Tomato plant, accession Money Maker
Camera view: horizontal (90 deg, fisheye); turntable rotation: 330 degrees
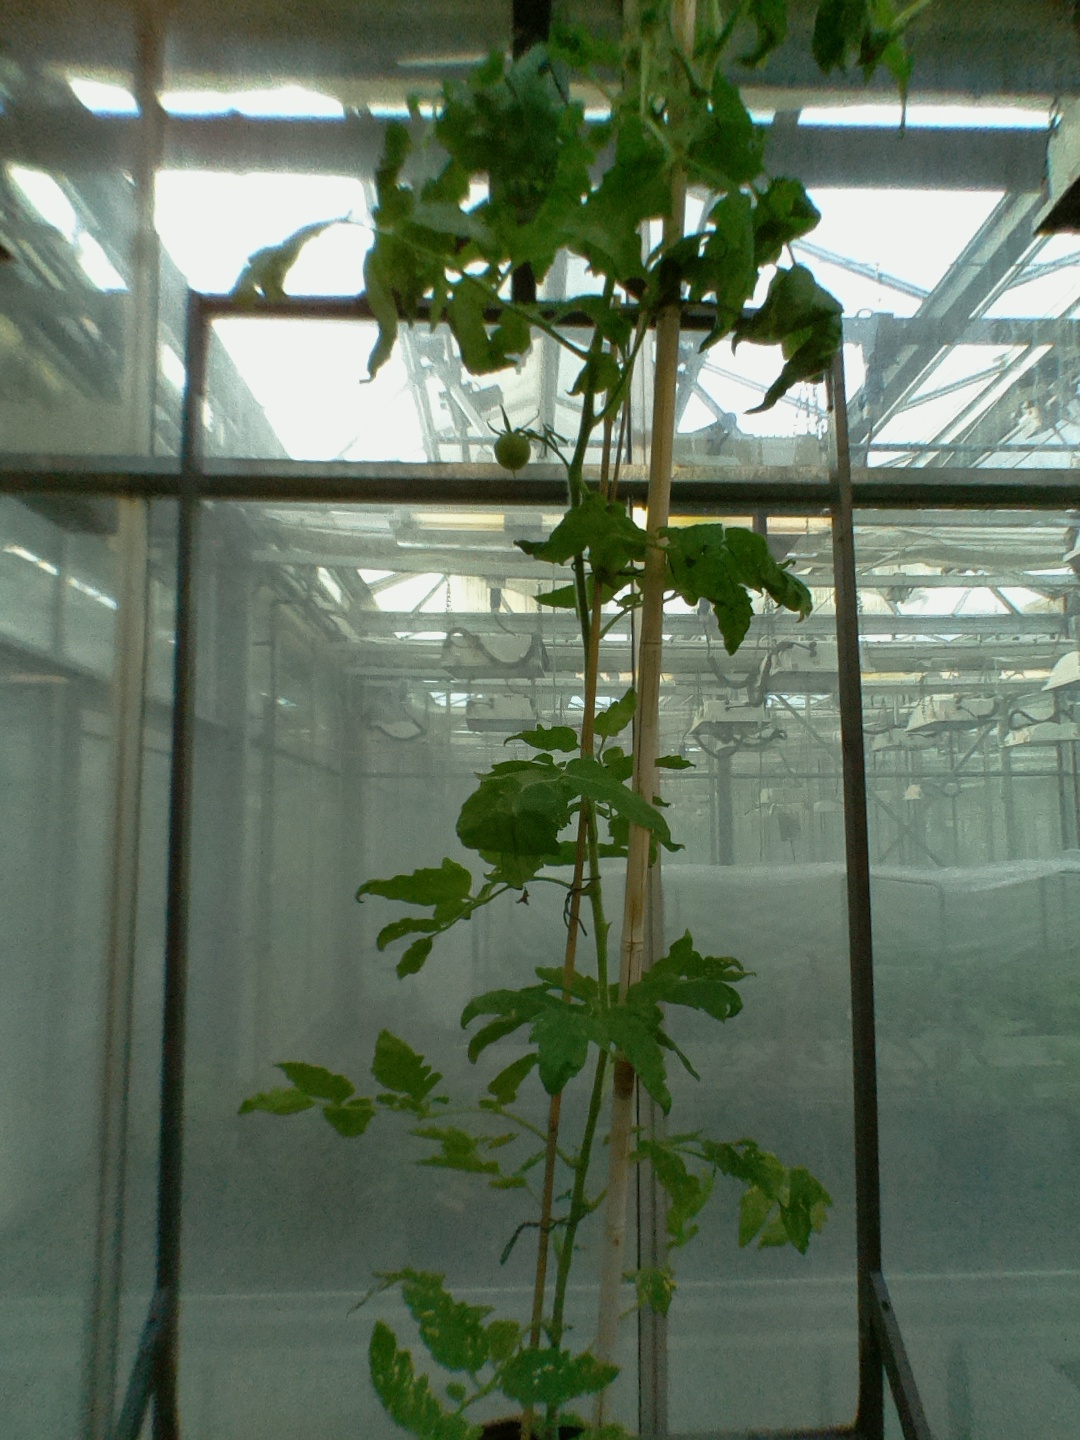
BBCH growth stage 71: 10%-20% of final fruit size